Yacht racing

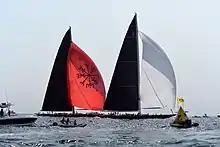
Yacht Racing

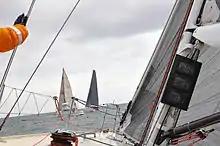
A yacht race at the finish line

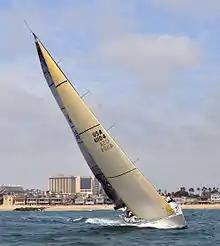
Santa Cruz 70 Retro 2013 Ahmanson Cup regatta, Newport Beach, California.

As yacht racing became more prevalent, and yacht design more diverse, it was necessary to establish systems of measurements and time allowances due to the differences in boat design. Longer yachts are inherently faster than shorter ones; therefore, in the interests of fairness, in the 1820s a "primitive system of time allowance was introduced on the Solent." Larger yachts were handicapped; but owners with the biggest vessels had a problem with the allowance system, for they preferred that crossing the finish line first, much as in foot and horse races, should suffice to win the contest. As a result, both ratings and “one-design" competition were developed.